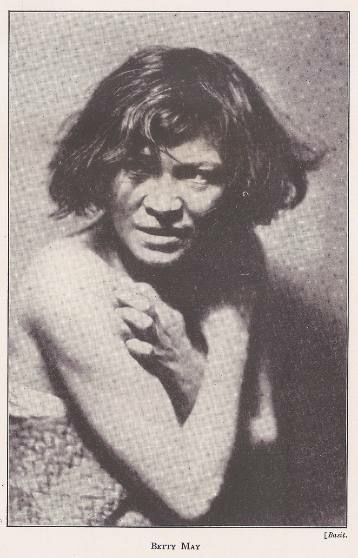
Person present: Yes